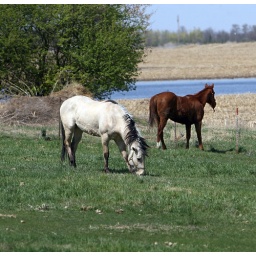
A pair of horses graze in a pasture along Richmond Road Tuesday. photo by john davis taken 4/20/2010